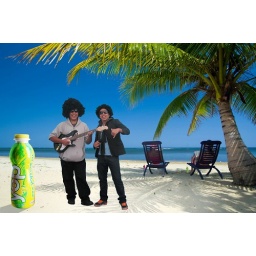
Relaxing under a palm tree on remote beach